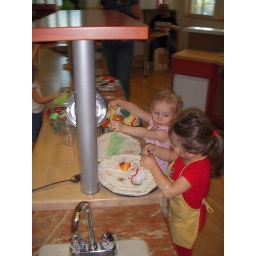
Michaela had a blast making pizza in the kitchen at the Phoenix Children's Museum.